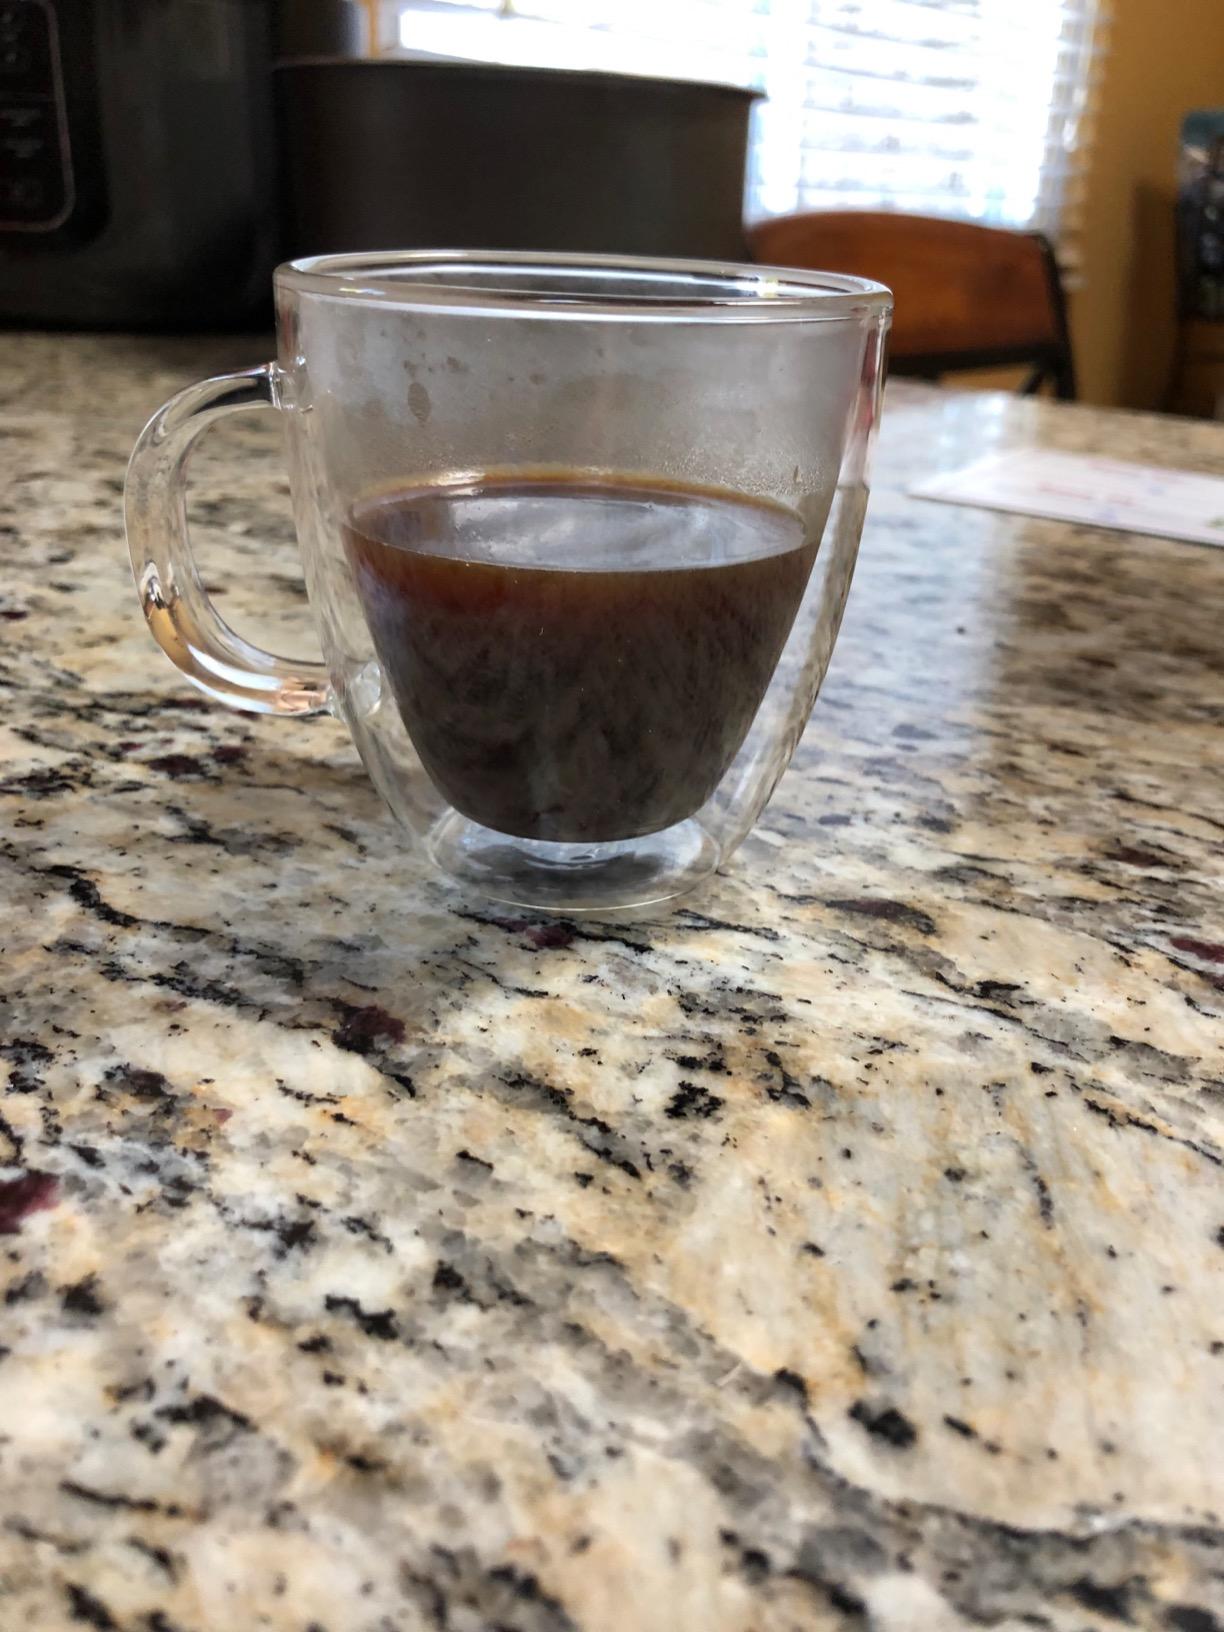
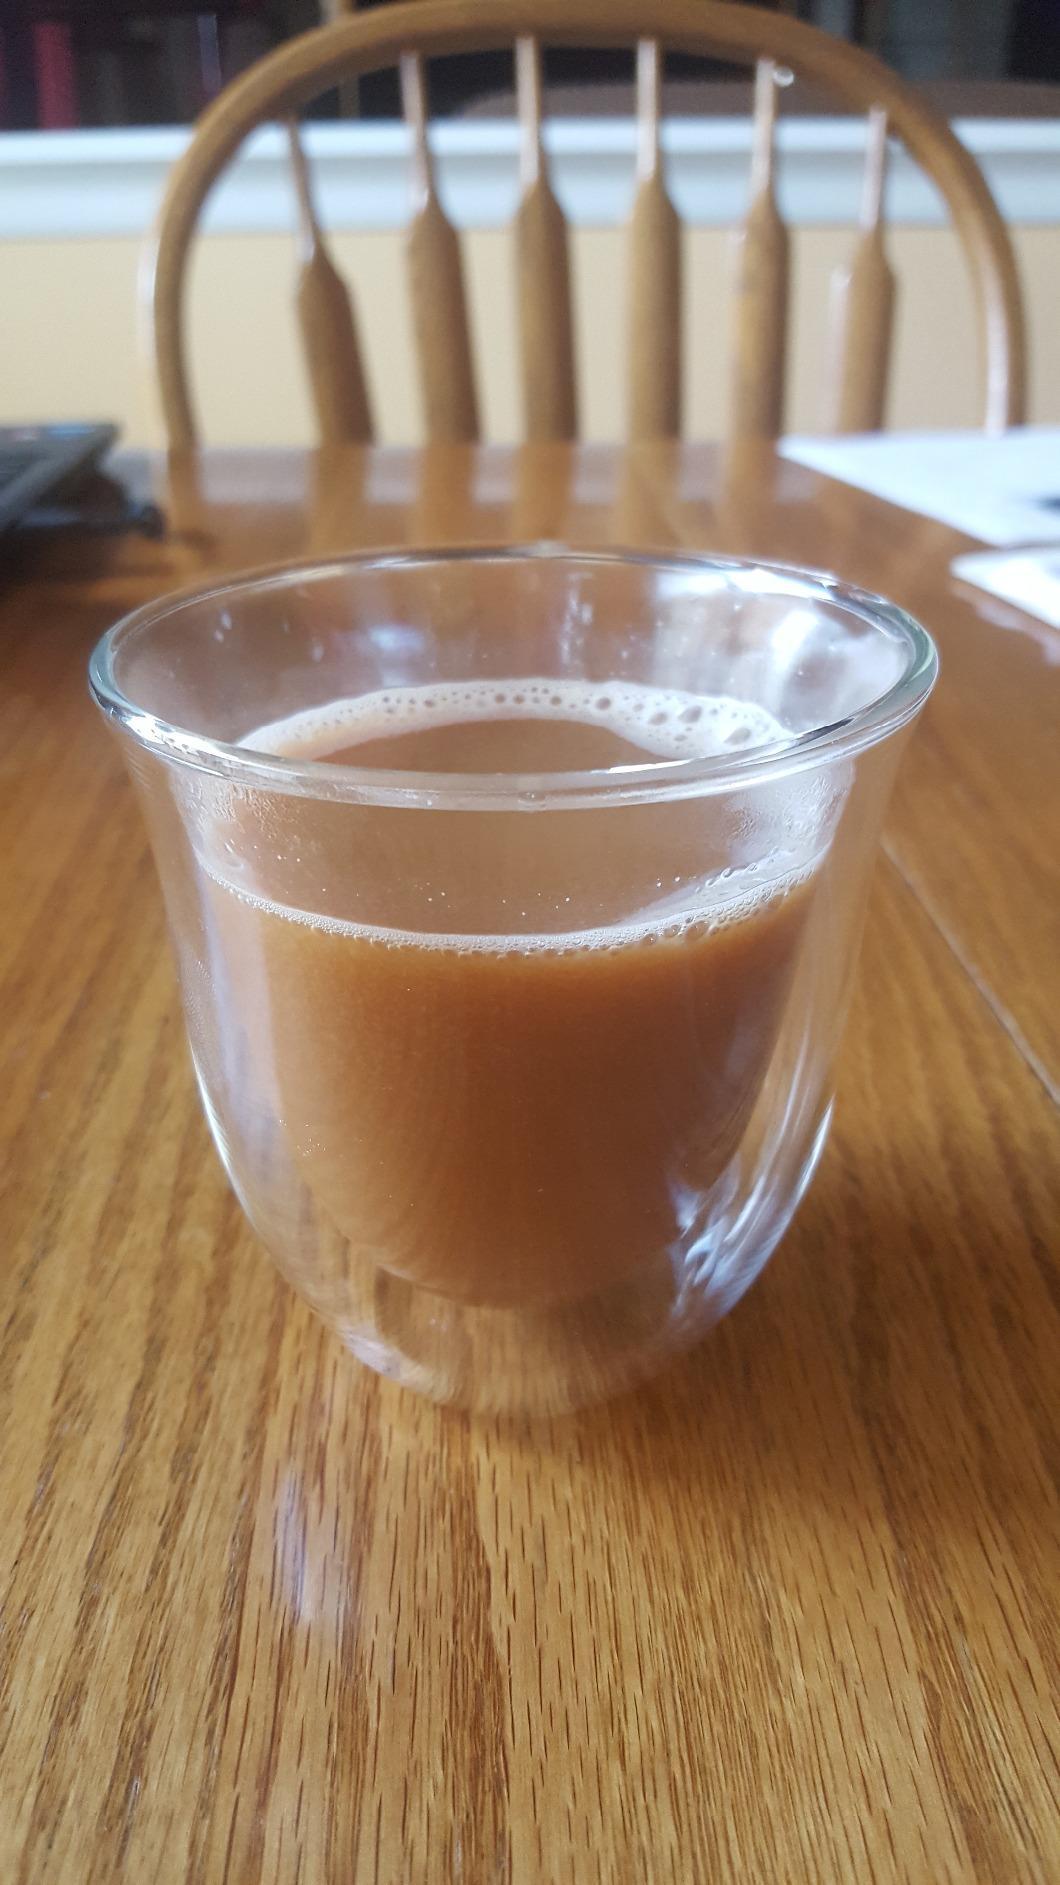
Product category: items_mug
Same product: no